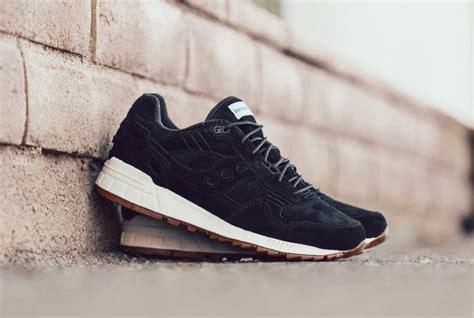
Brand: Saucony
Model: Shadow 5000